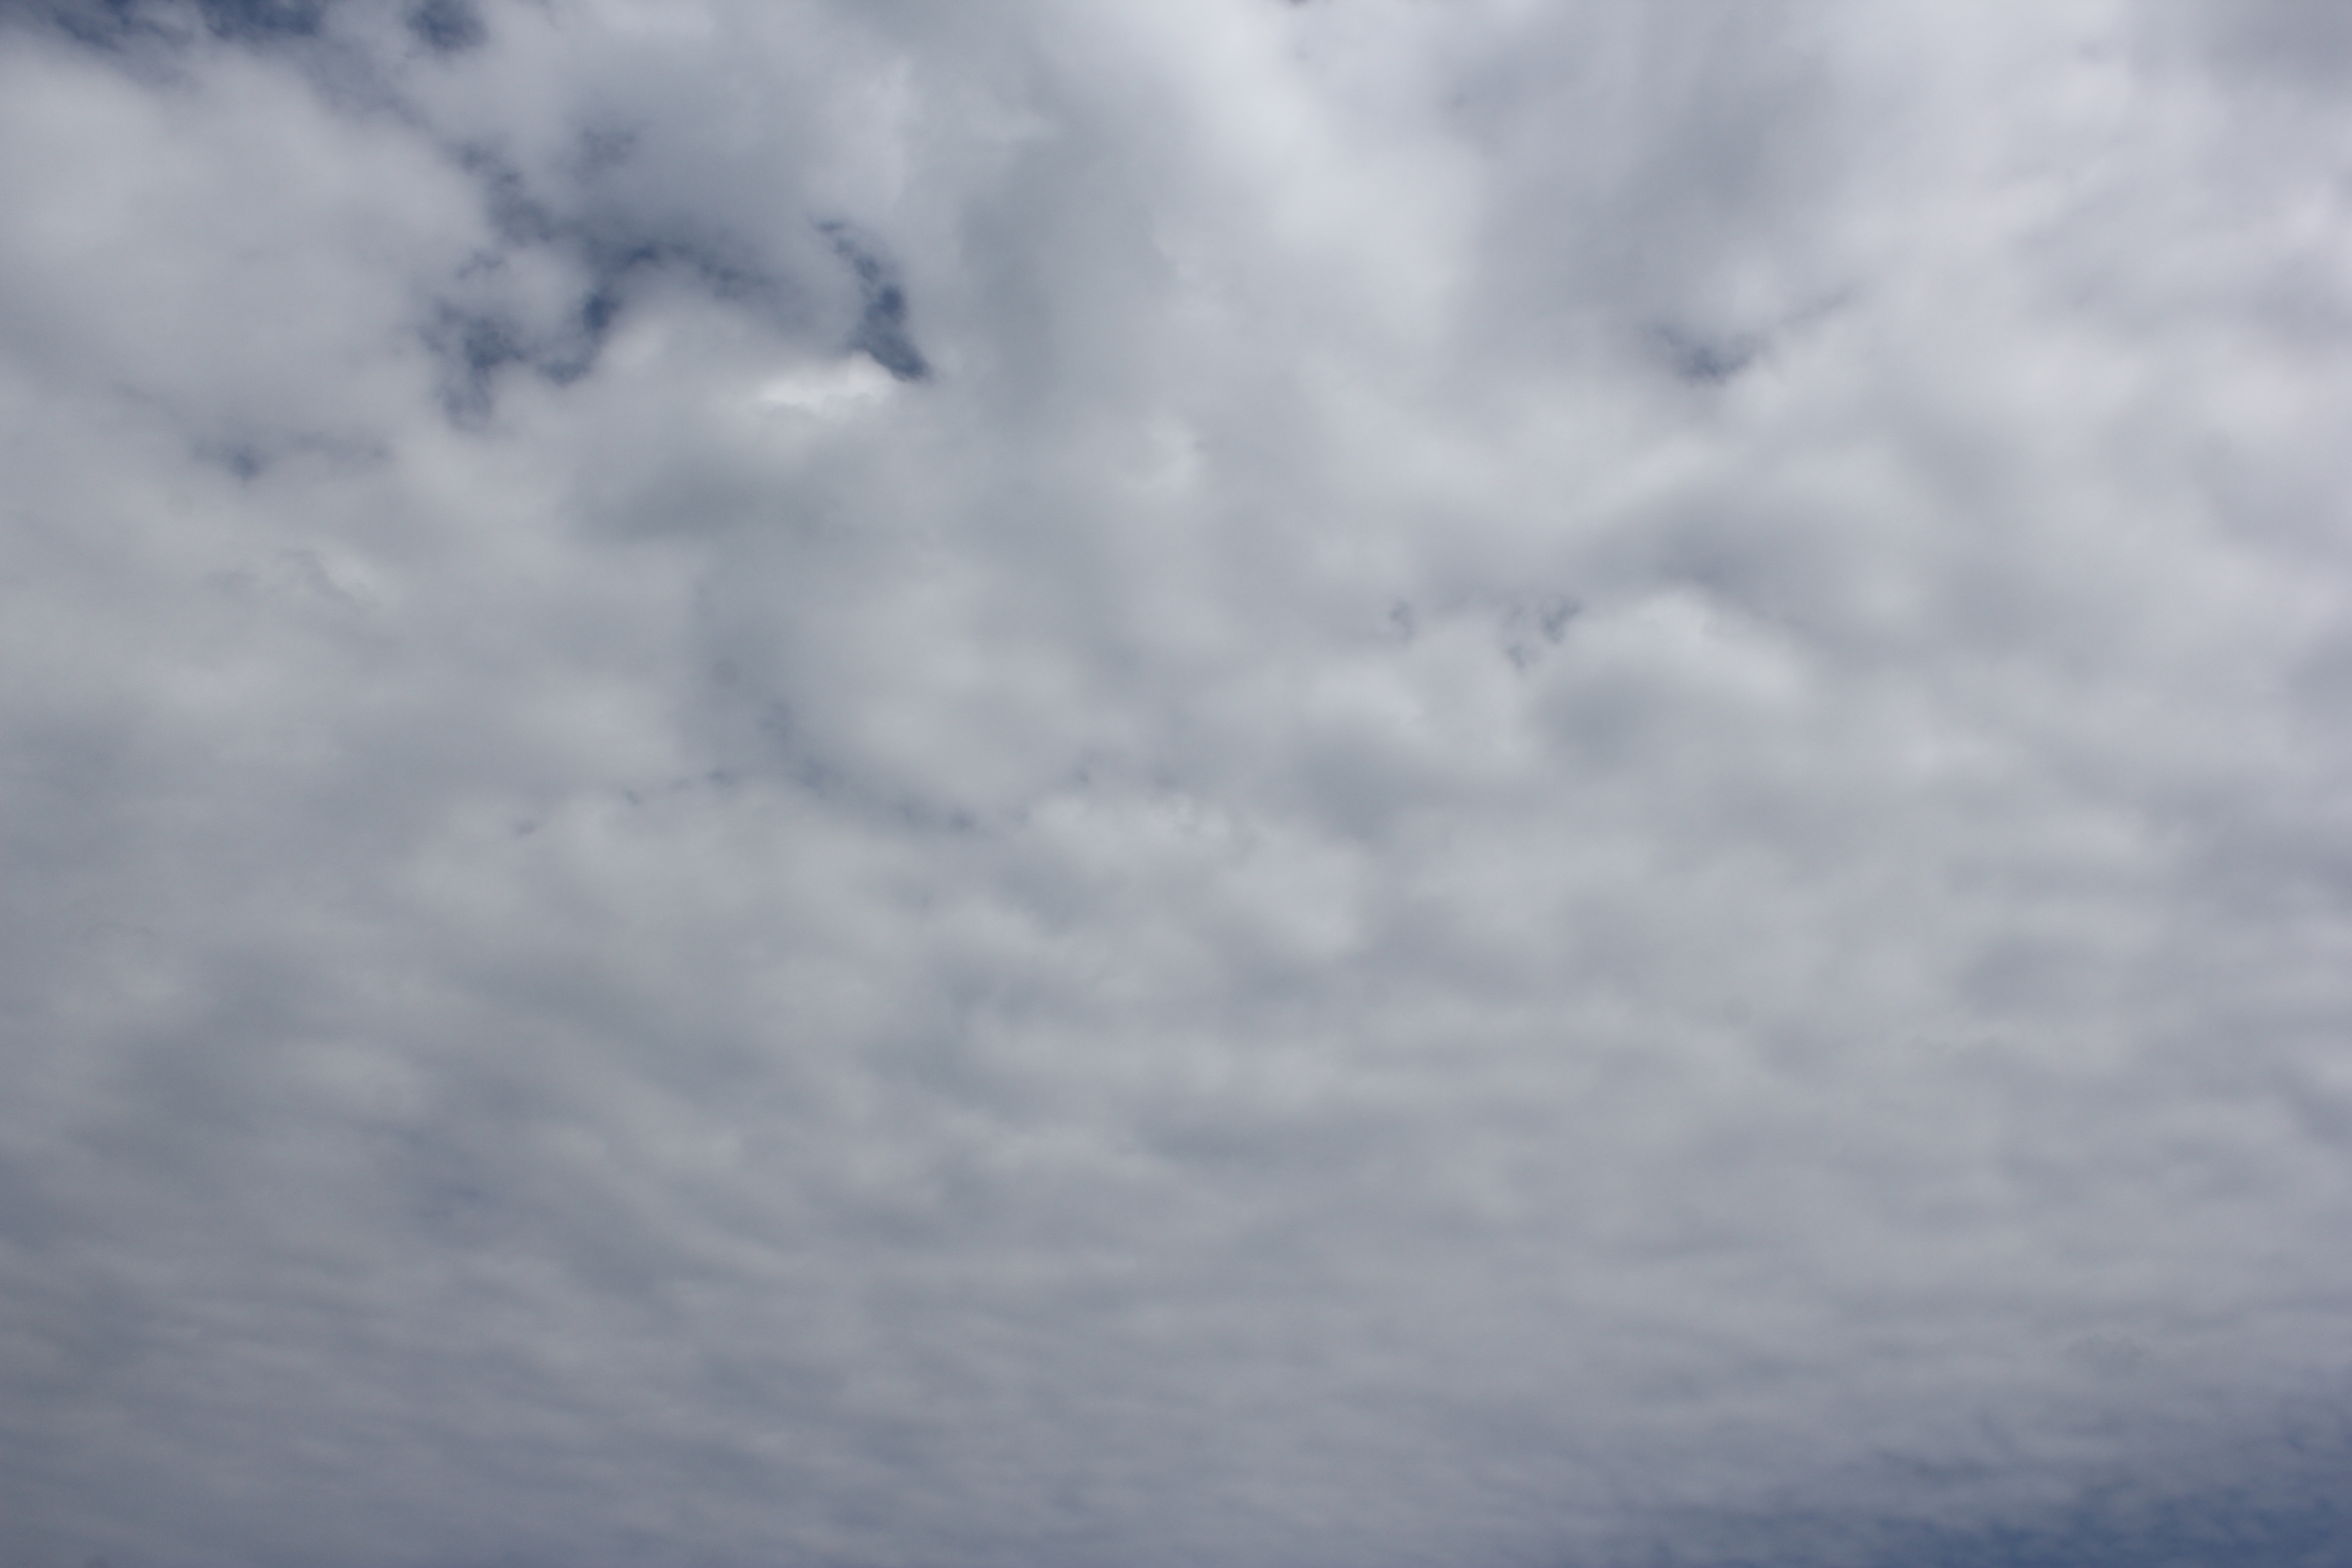
Cloud type: Altocumulus